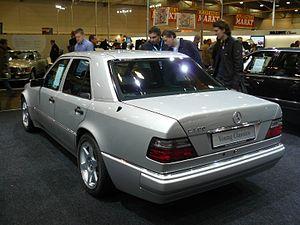
W124 est le code châssis interne de Mercedes-Benz pour la désignation de la Mercedes-Benz Classe Moyenne.